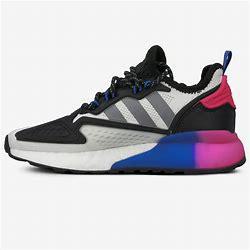
Brand: Adidas
Model: ZX 2K Boost 2